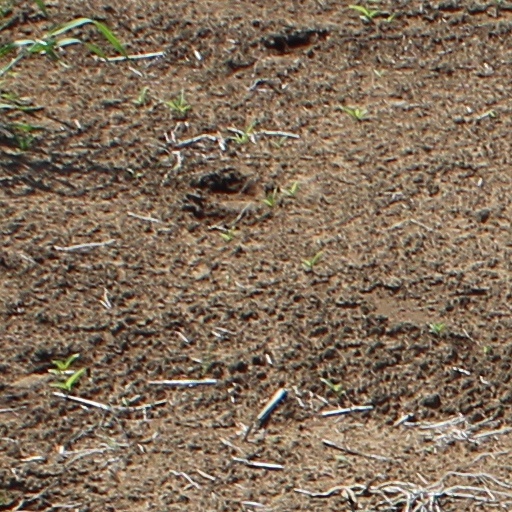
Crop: wheat